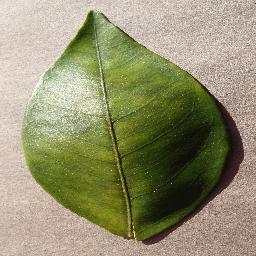
Label: Orange___Haunglongbing_(Citrus_greening)